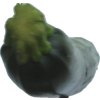
Label: dark_zucchini